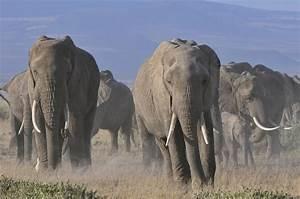
elephant